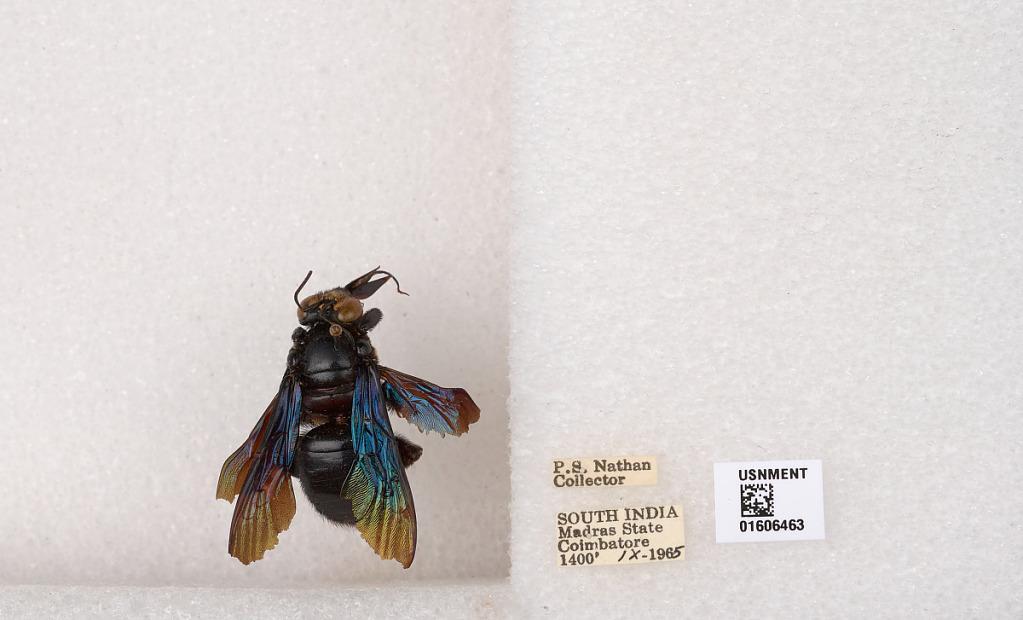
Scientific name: Xylocopa (Biluna) auripennis auripennis Lepeletier
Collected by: P. Nathan
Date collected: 1965-9-1
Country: India
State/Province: Tamil Nadu
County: Coimbatore
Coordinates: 10.9955, 76.9034